List of mayors of Solothurn

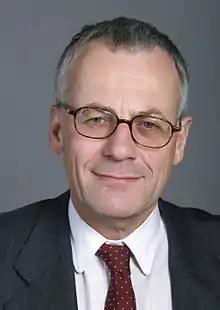
Kurt Fluri, mayor of Solothurn from 1993

This is a list of mayors of the city of Solothurn, Switzerland. The mayor ("Stadtpräsident", earlier "Stadtammann") chairs the city council ("Gemeinderat"), Solothurn's executive with 30 members.